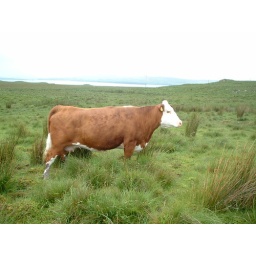
On the farm,with lake and mountains in back ground.